MIT Daedalus

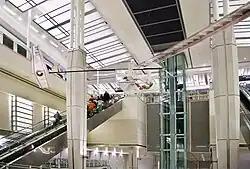
Daedalus 87 aircraft on display in the Dulles International Airport Terminal B transportation concourse

"Daedalus 87" was the first of the two Daedalus airplanes constructed, and was flight tested extensively at NASA Dryden Flight Research Center in California. During flight testing, "Daedalus 87" was damaged in a crash caused by spiral divergence, with the rudder not able to supply enough control authority to recover from a disturbance-initiated right turn. The aircraft suffered damage to the right wing, fuselage, and propeller. "Daedalus 87" was repaired and returned to service to act as a backup airplane to "Daedalus 88".